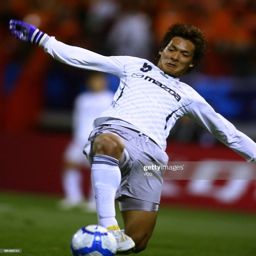
soccer player aims a ball during sports association .